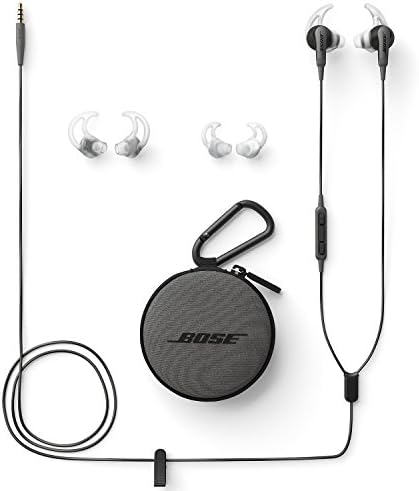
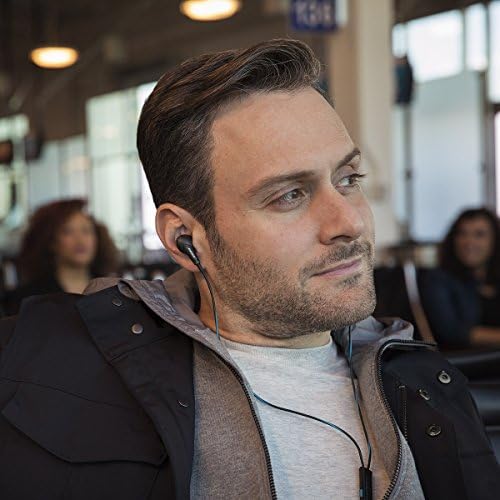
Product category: headphones
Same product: no